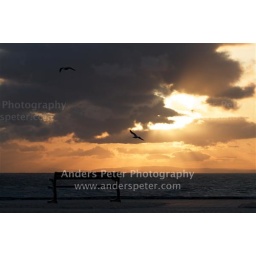
Warm orange ocean view at sunrise. A bench and a few birds in the foreground.